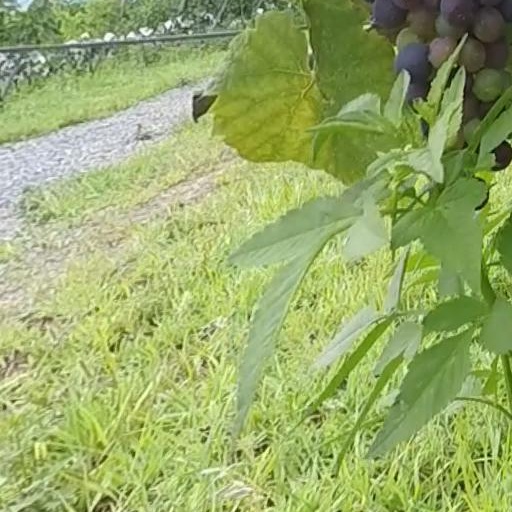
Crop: grape